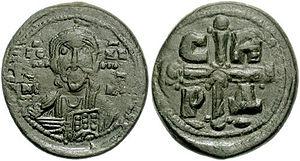
Romain IV Diogène, né vers 1030 et mort le 4 août 1072 est un militaire byzantin qui accéda au trône impérial entre 1068 et 1071 en épousant l'impératrice Eudocie Makrembolitissa.